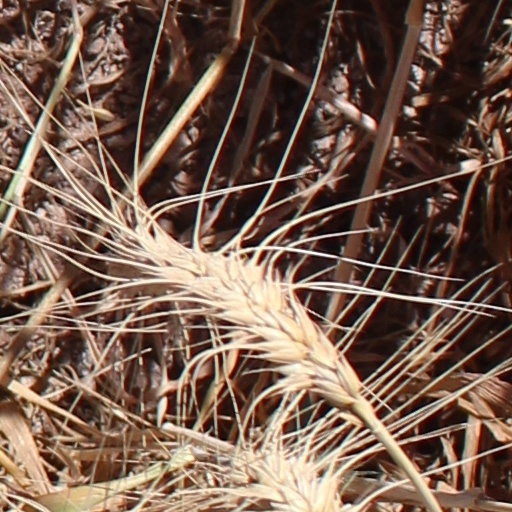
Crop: wheat